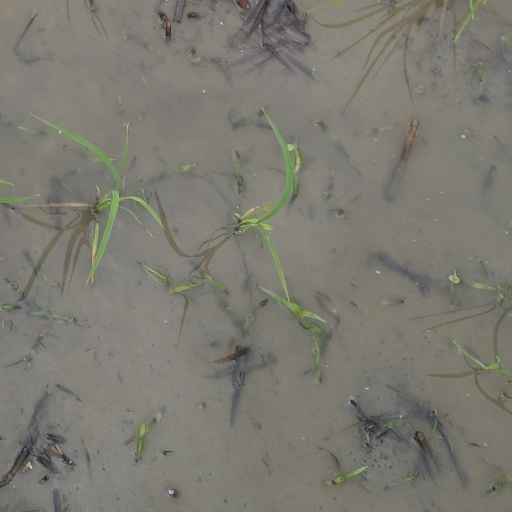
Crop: rice